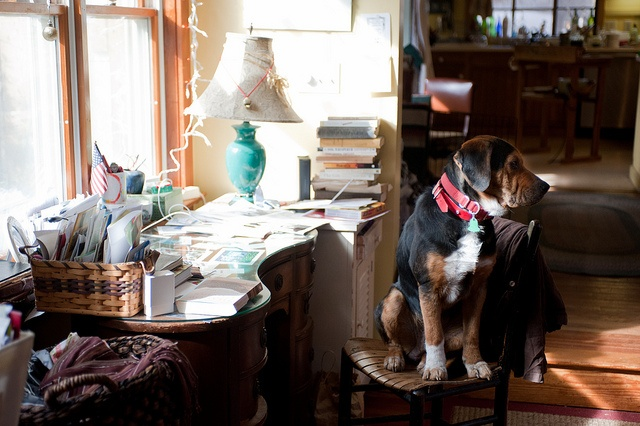
A dog sitting on top of a chair in front of a desk.
A dog sitting in a chair at a desk covered in papers.
A dog sits in a chair looking away from a very messy desk.
The dog looks like he belongs sitting in the desk chair.
A dog sitting on a chair looking to its left.